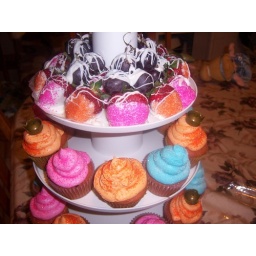
I made cupcakes and white chocolate dipped fruit as well as i dipped them in the themed color sugars